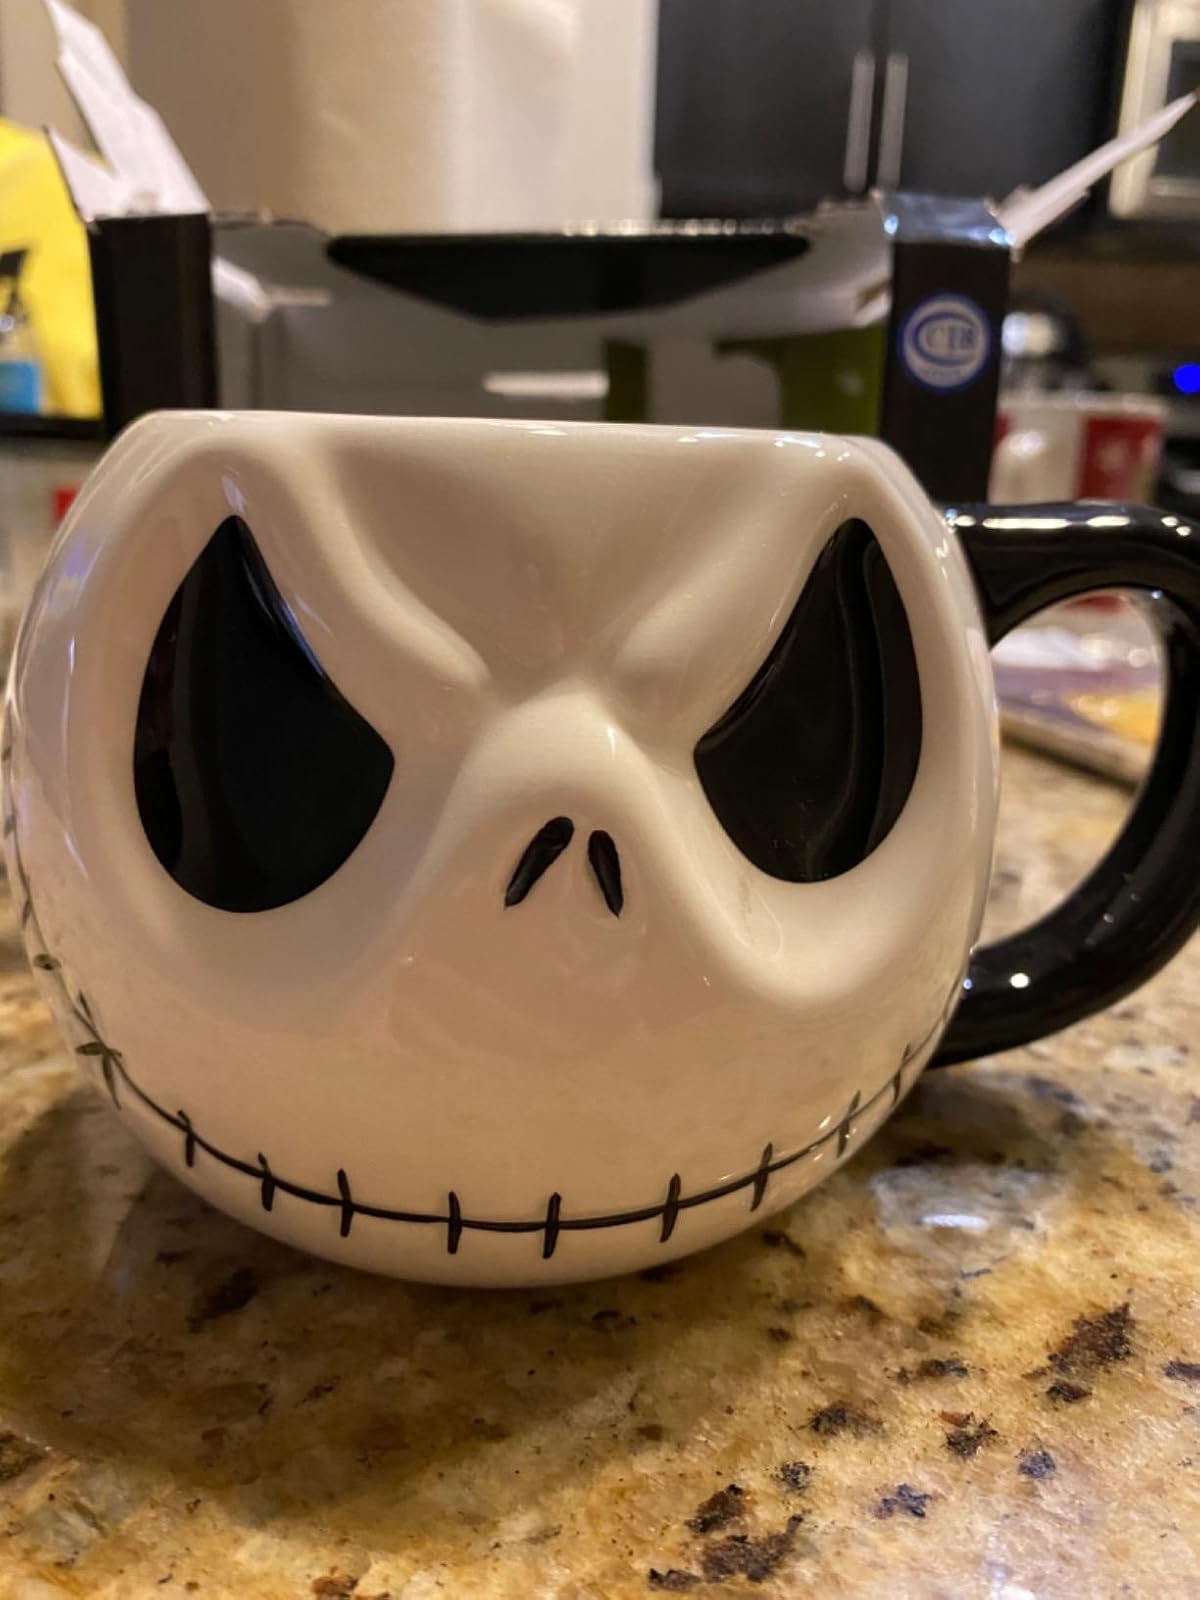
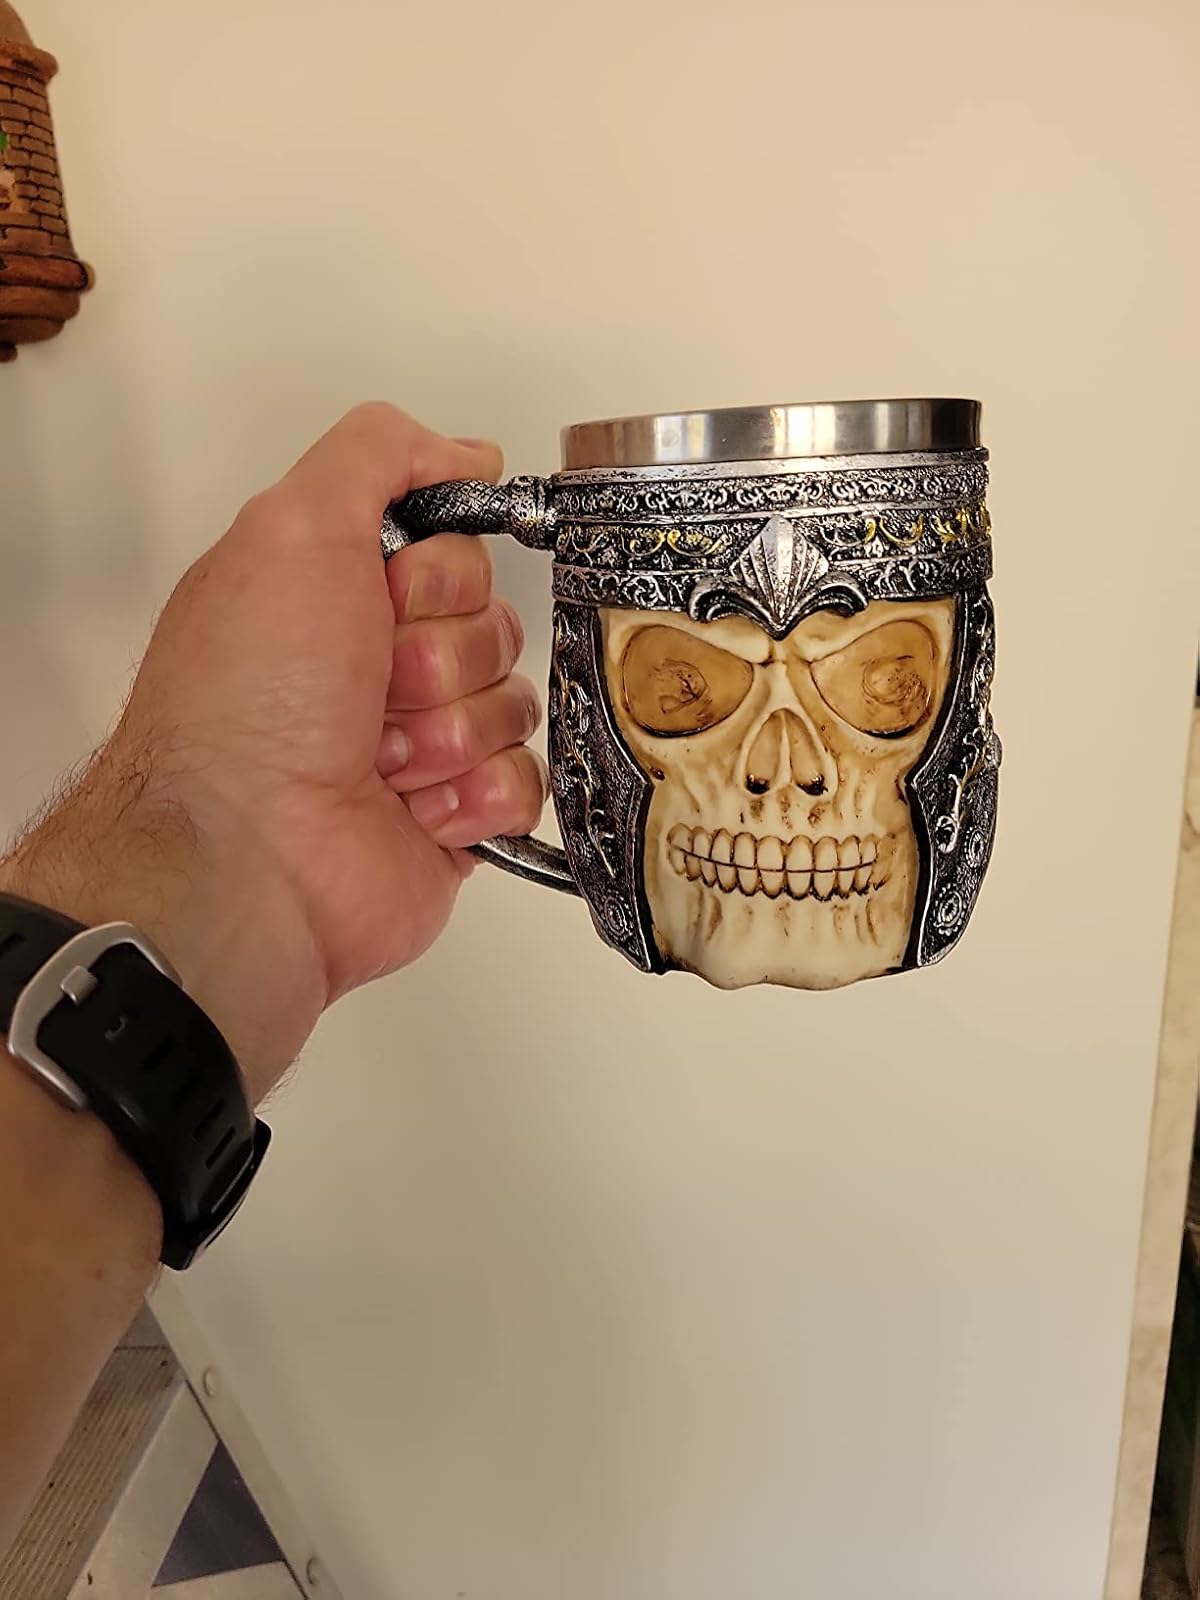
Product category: items_mug
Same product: no